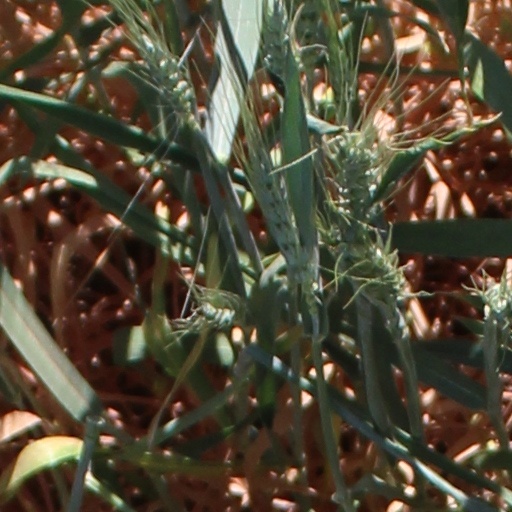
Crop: wheat